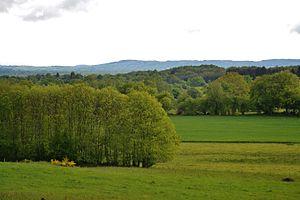
La campagne creusoise, au fond, les monts d'Ambazac (Saint-Maurice-la-Souterraine, Creuse, France)
Les monts d'Ambazac sont un petit massif montagneux situé sur les contreforts occidentaux du Massif central. Ils forment la partie centrale des monts de la Marche.